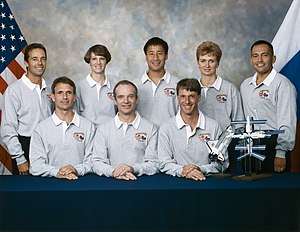
STS-84
STS-84 var Atlantis 19. rumfærge-mission. Opsendt 15. maj 1997 og vendte tilbage den 24. maj 1997. Det var den en mission hvor NASAs rumfærge lagde til ved den russiske rumstation MIR.